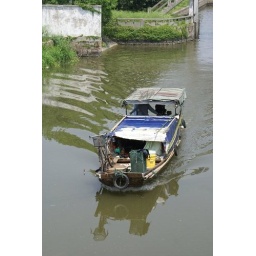
Close up of the boat. Notice the water bottle in the water.